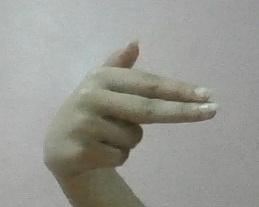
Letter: ghain